Kenji Doihara

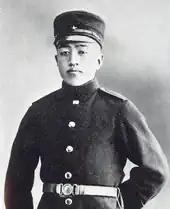
Doihara in army cadet uniform, 1903

Kenji Doihara was born in Okayama City, Okayama Prefecture. He attended military preparatory schools as a youth, and graduated from the 16th class of the Imperial Japanese Army Academy in 1904. He was assigned to various infantry regiments as a junior officer, and returned to school to graduate from the 24th class of the Army Staff College in 1912. He had learned to speak fluent Mandarin Chinese and other Chinese dialects, and due to this he would often be given positions in military intelligence.